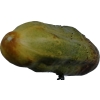
Label: cucumber